Sarah Bond

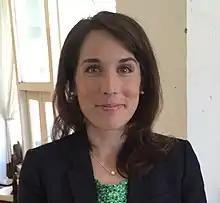

Sarah Emily Bond is the Erling B. "Jack" Holtsmark Associate Professor of History at the University of Iowa. Her research focuses on late Roman history, epigraphy, law, topography, GIS, and digital humanities.